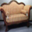
Label: couch